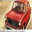
Label: automobile